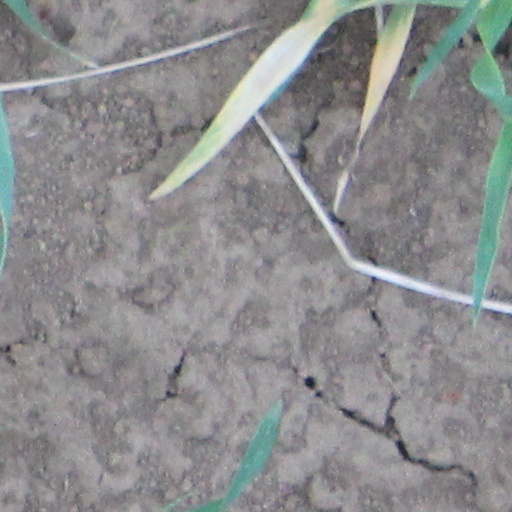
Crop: wheat